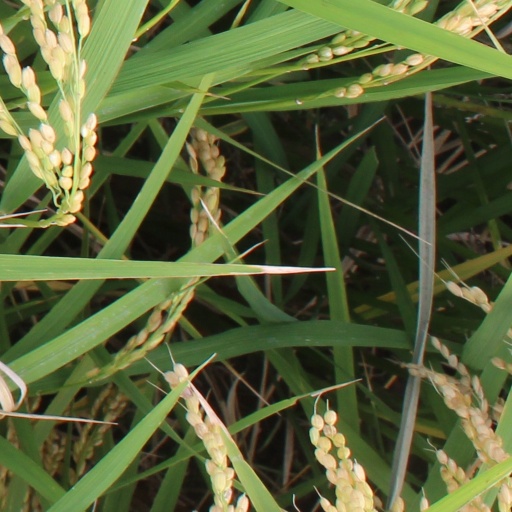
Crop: rice